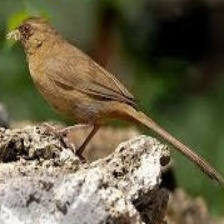
Species: ALBERTS TOWHEE
Scientific name: PIPILO ABERTI